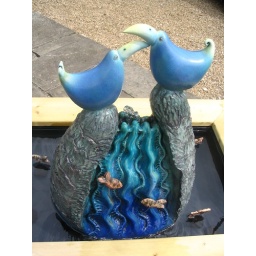
Blue bird water feature from above